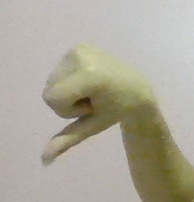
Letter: waw